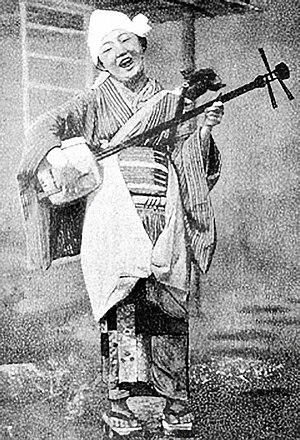
Le min'yō est un style de musique traditionnelle japonaise.